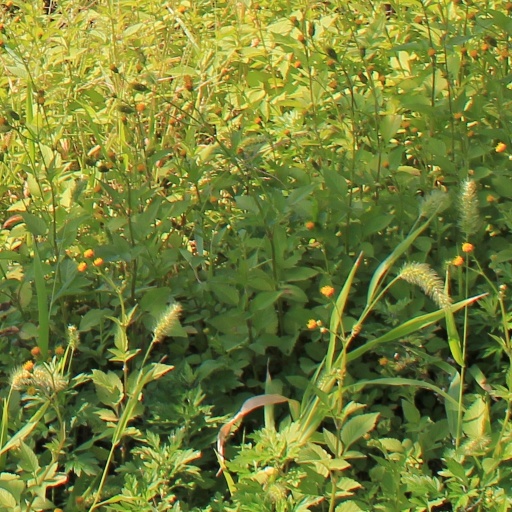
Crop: grape